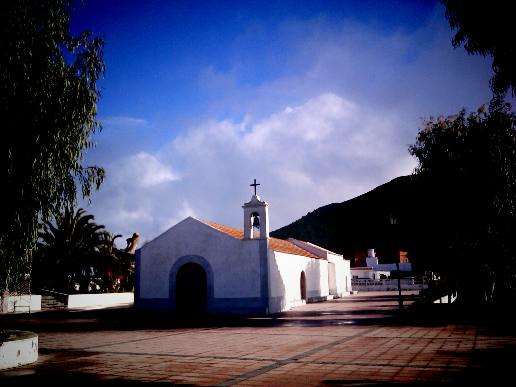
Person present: No